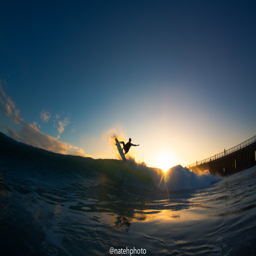
person with the morning light .